Biritera

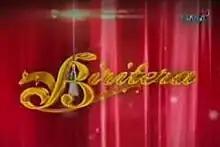
Title card

Biritera (international title: "Diva") is a 2012 Philippine television drama musical series broadcast by GMA Network. Directed by Maryo J. de los Reyes, it stars Roseanne Magan in the title role. It premiered February 6, 2012 on the network's Telebabad line up. The series concluded on May 18, 2012, with a total of 73 episodes.